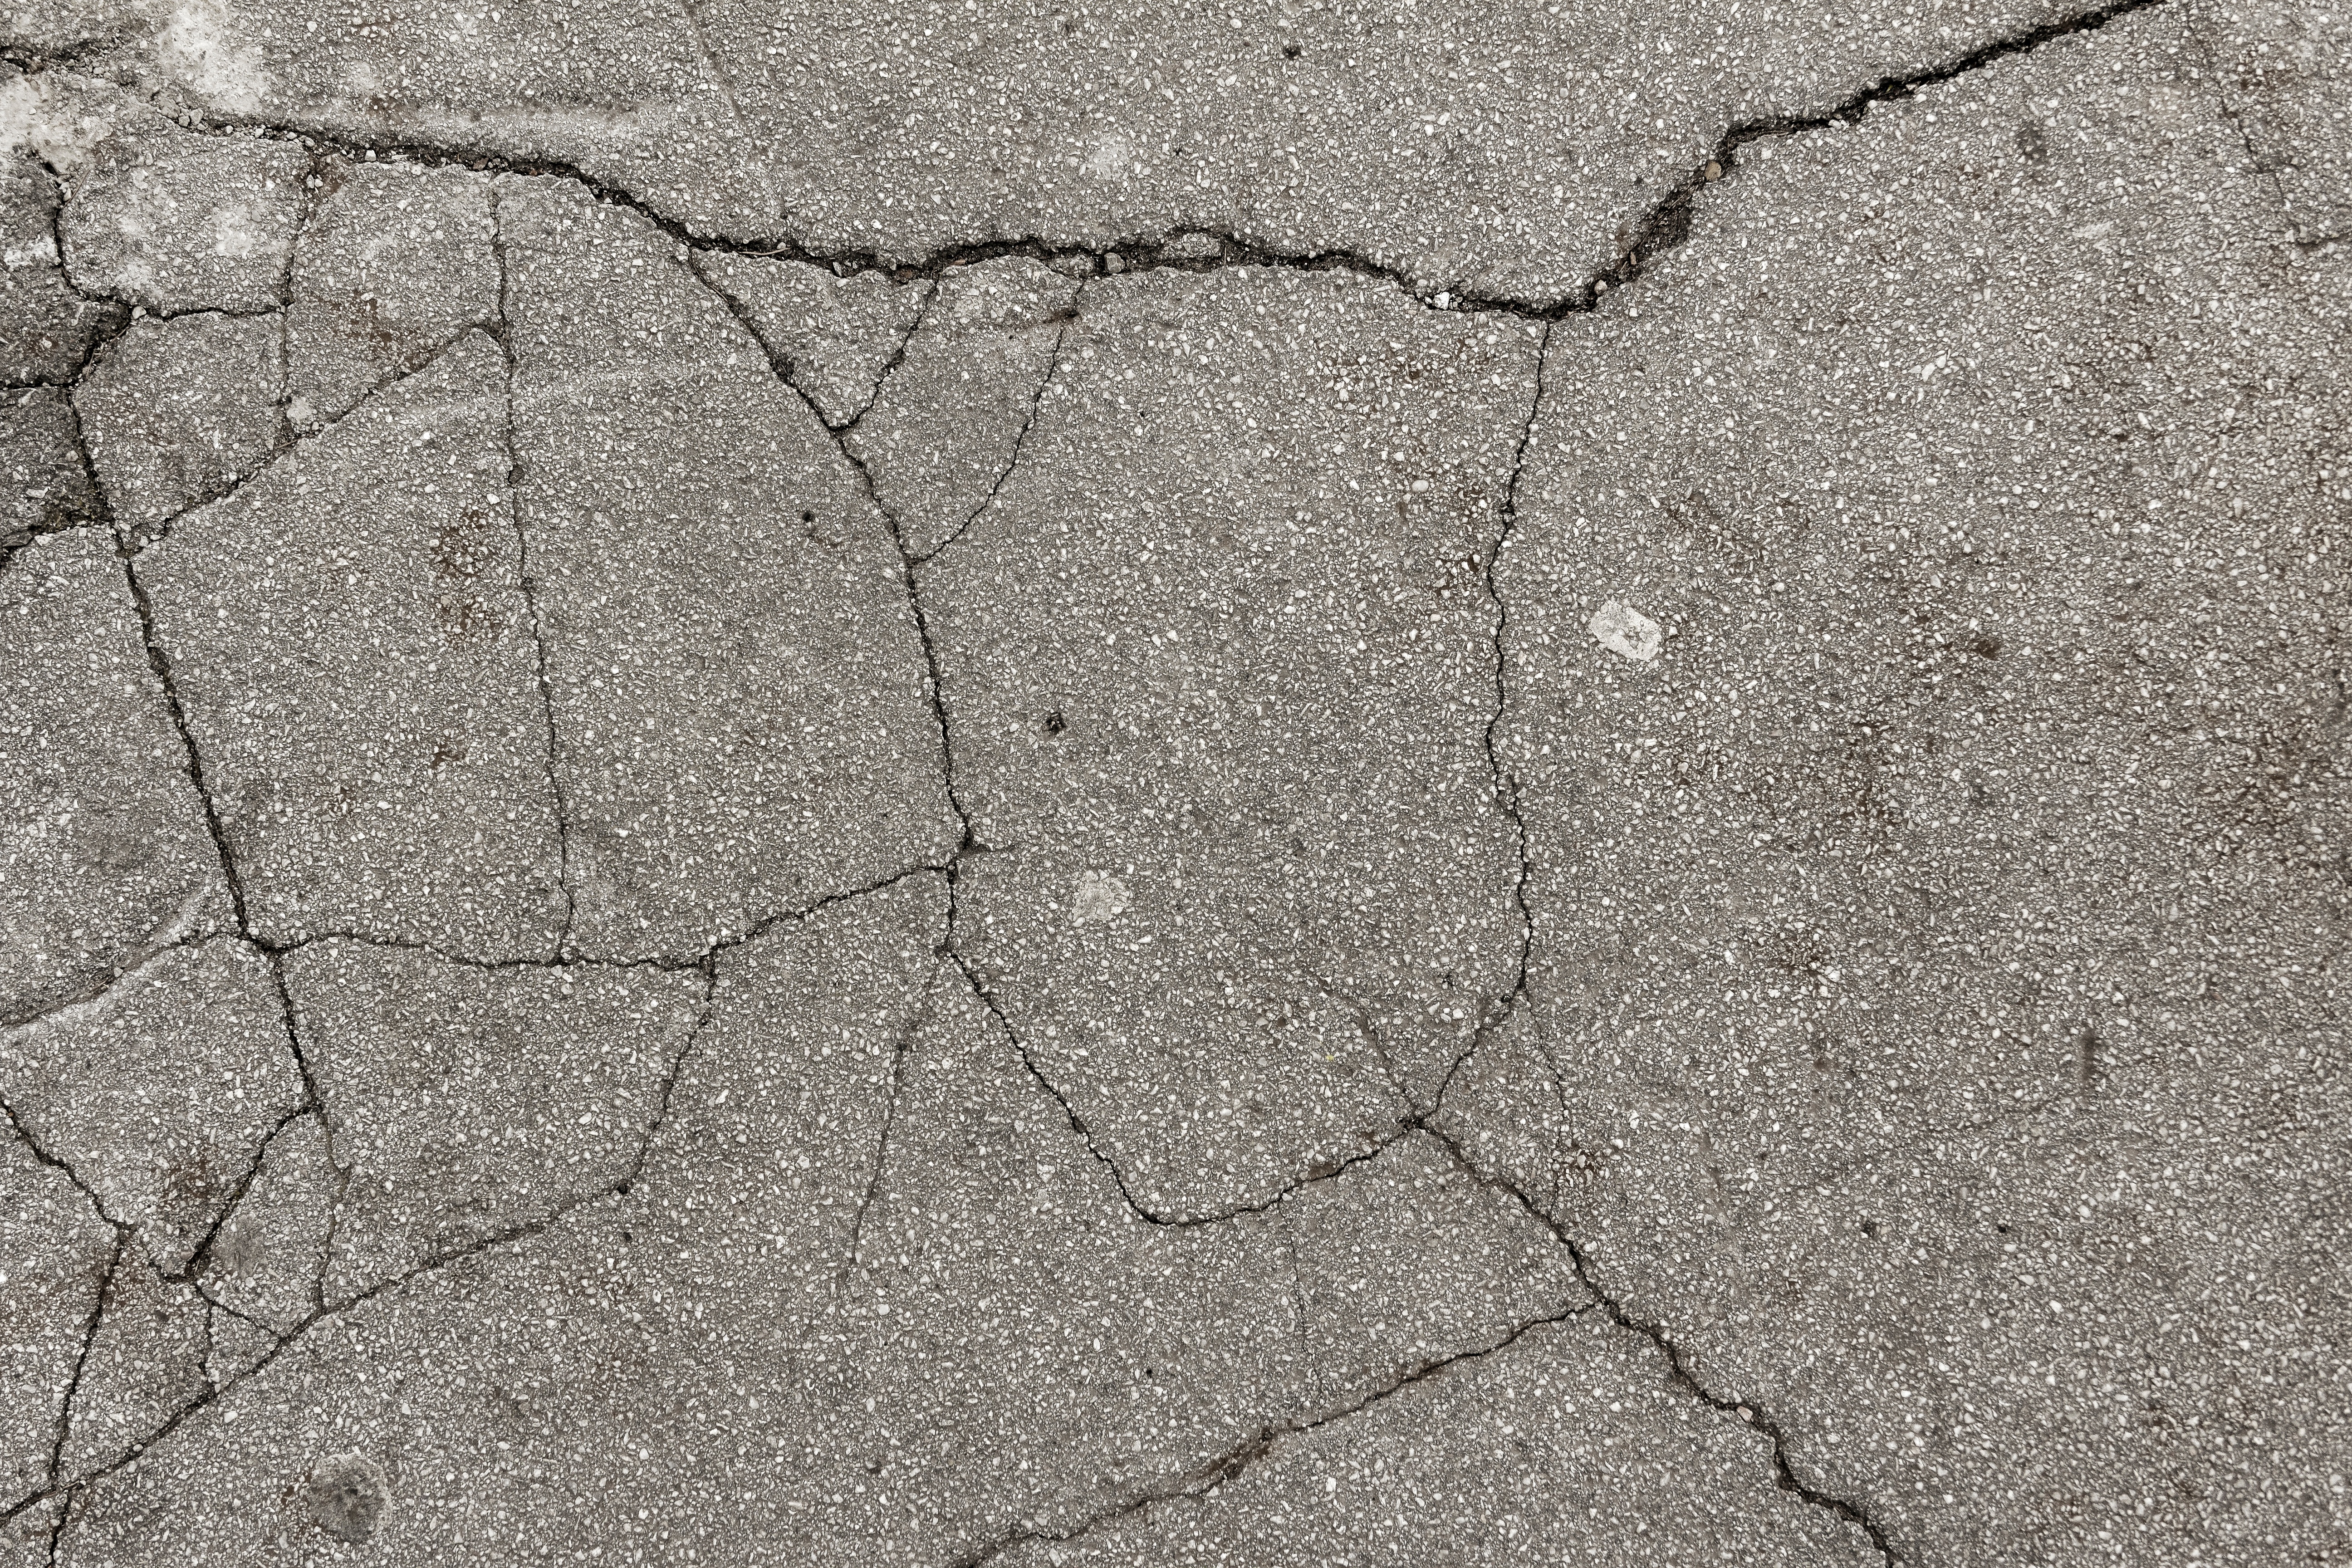
rock, texture, sidewalk, floor, wall, asphalt, line, soil, stone wall, material, flooring, road surface